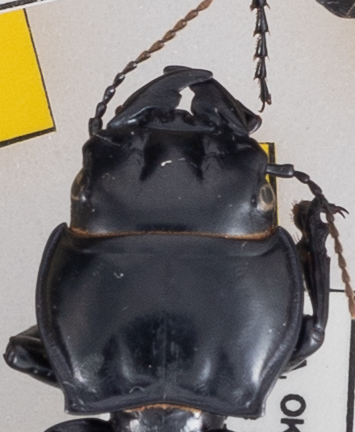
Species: Pasimachus californicus
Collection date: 2022-10-19
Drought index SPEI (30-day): -1.69
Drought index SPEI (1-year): -2.09
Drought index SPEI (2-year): -1.28